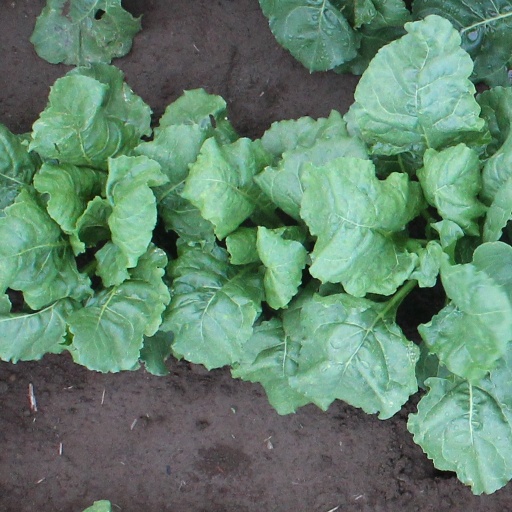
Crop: sugar beet